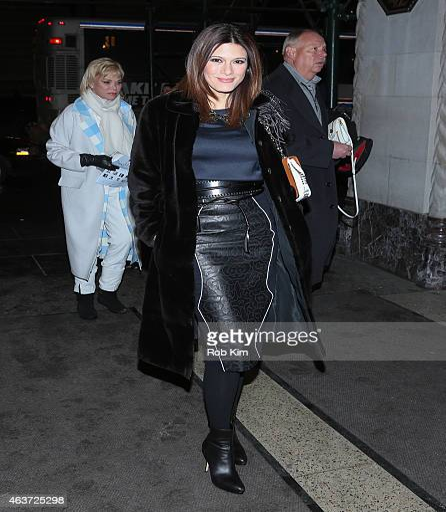
actor arrives for the fashion show